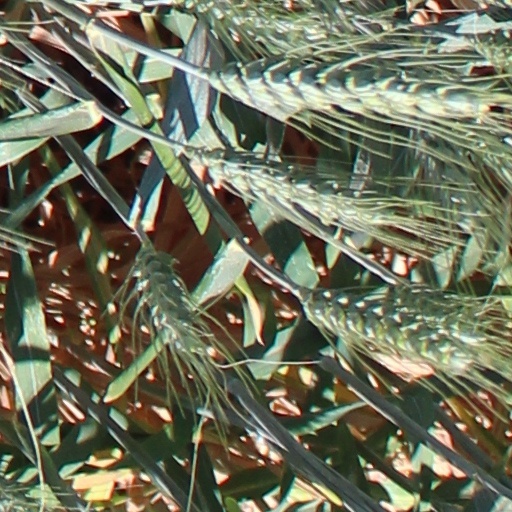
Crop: wheat